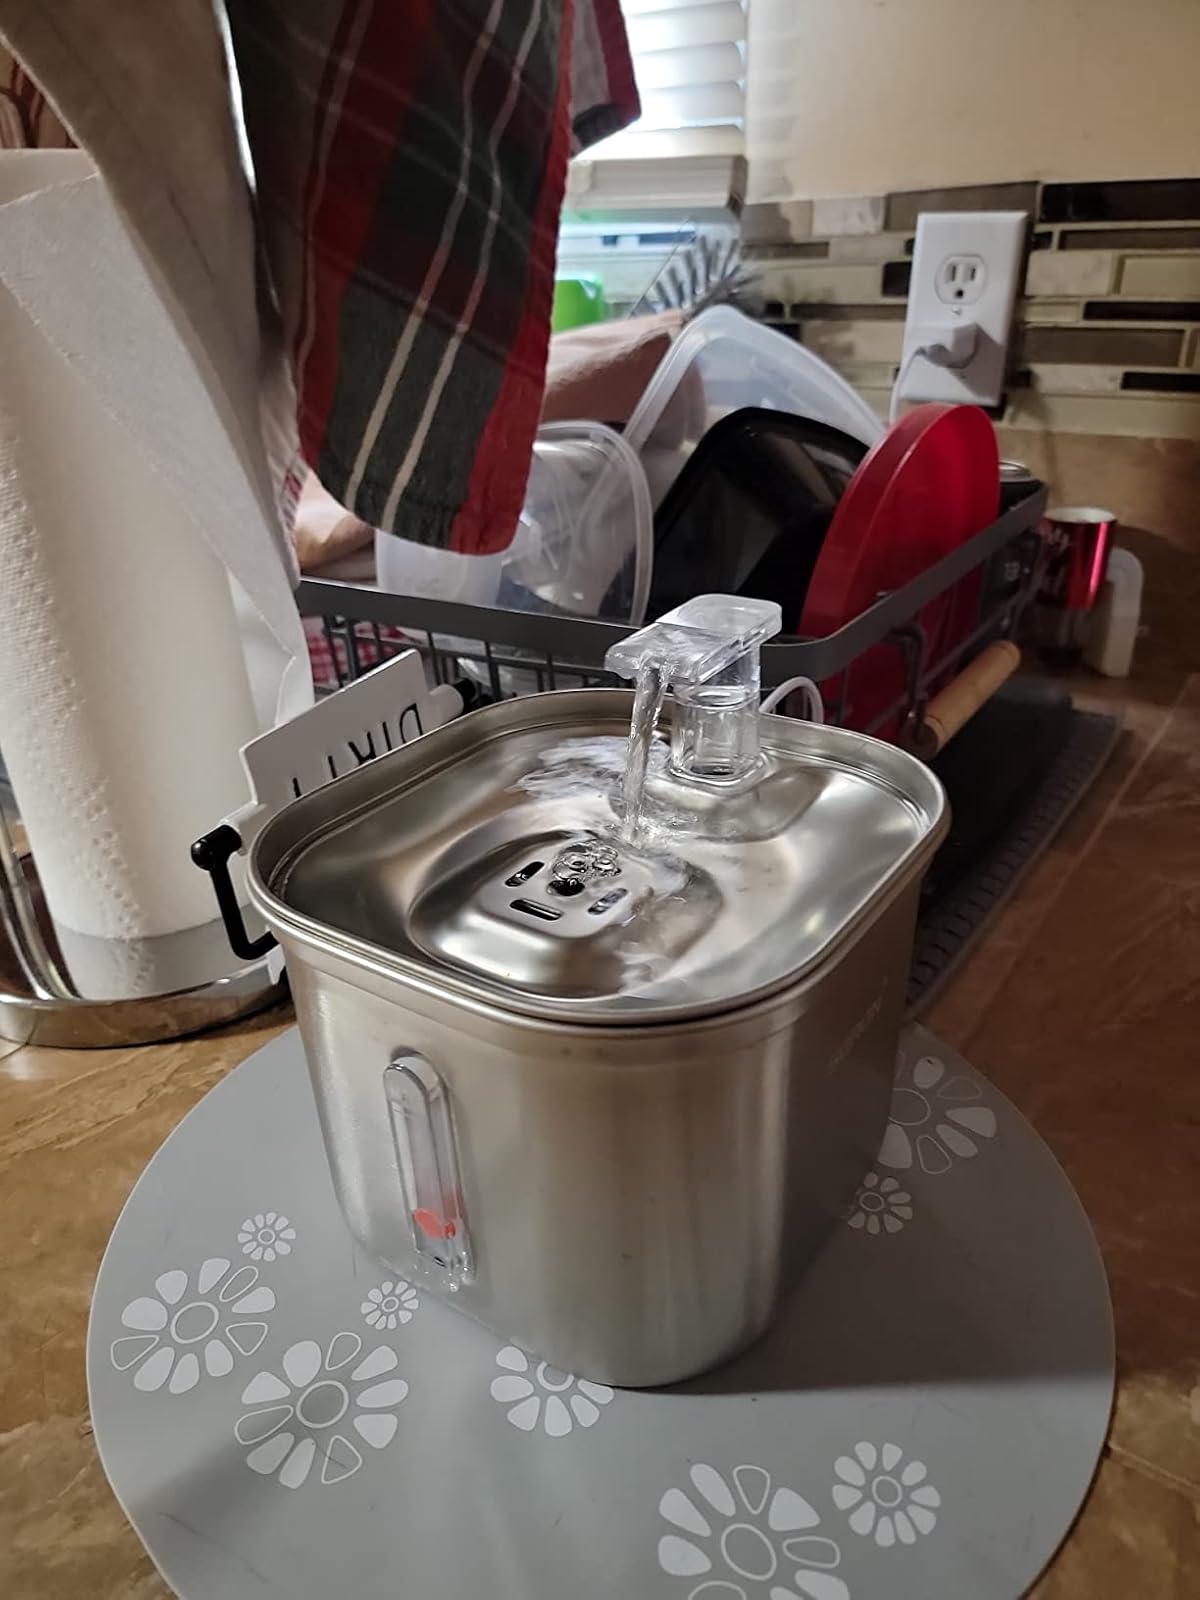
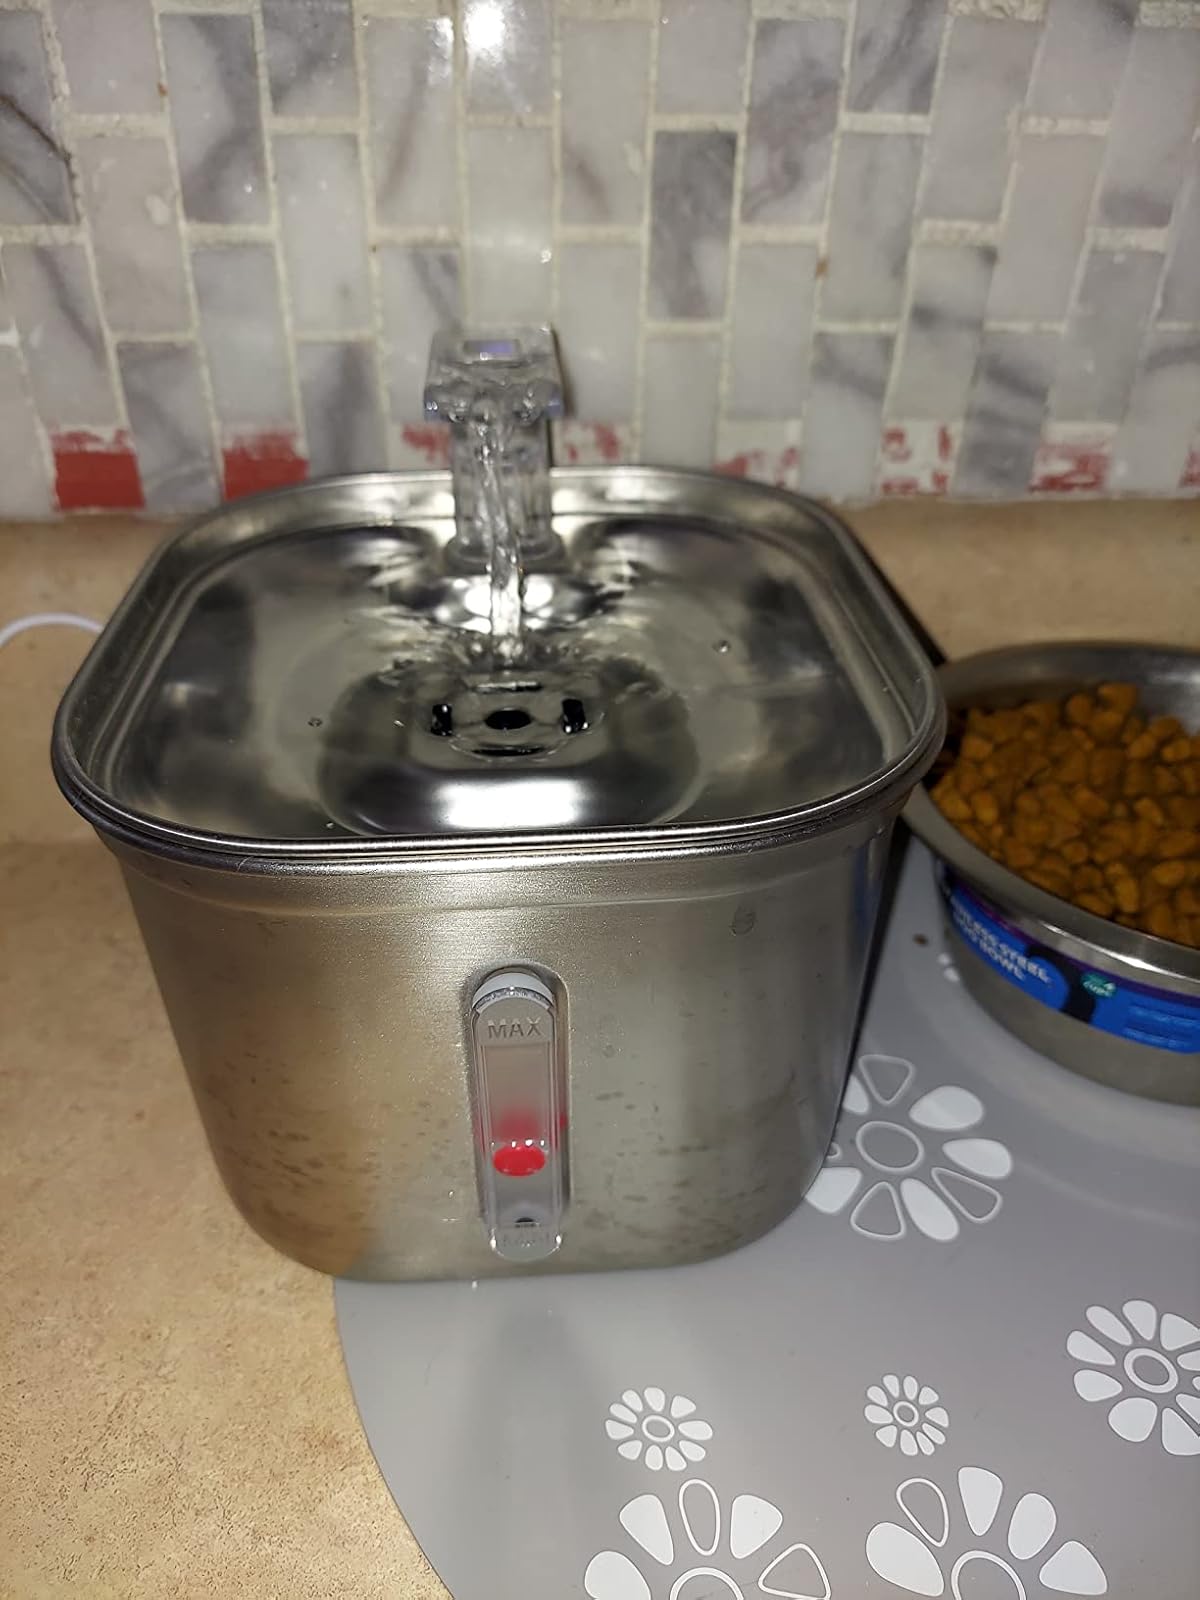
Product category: items_bowl
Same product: yes